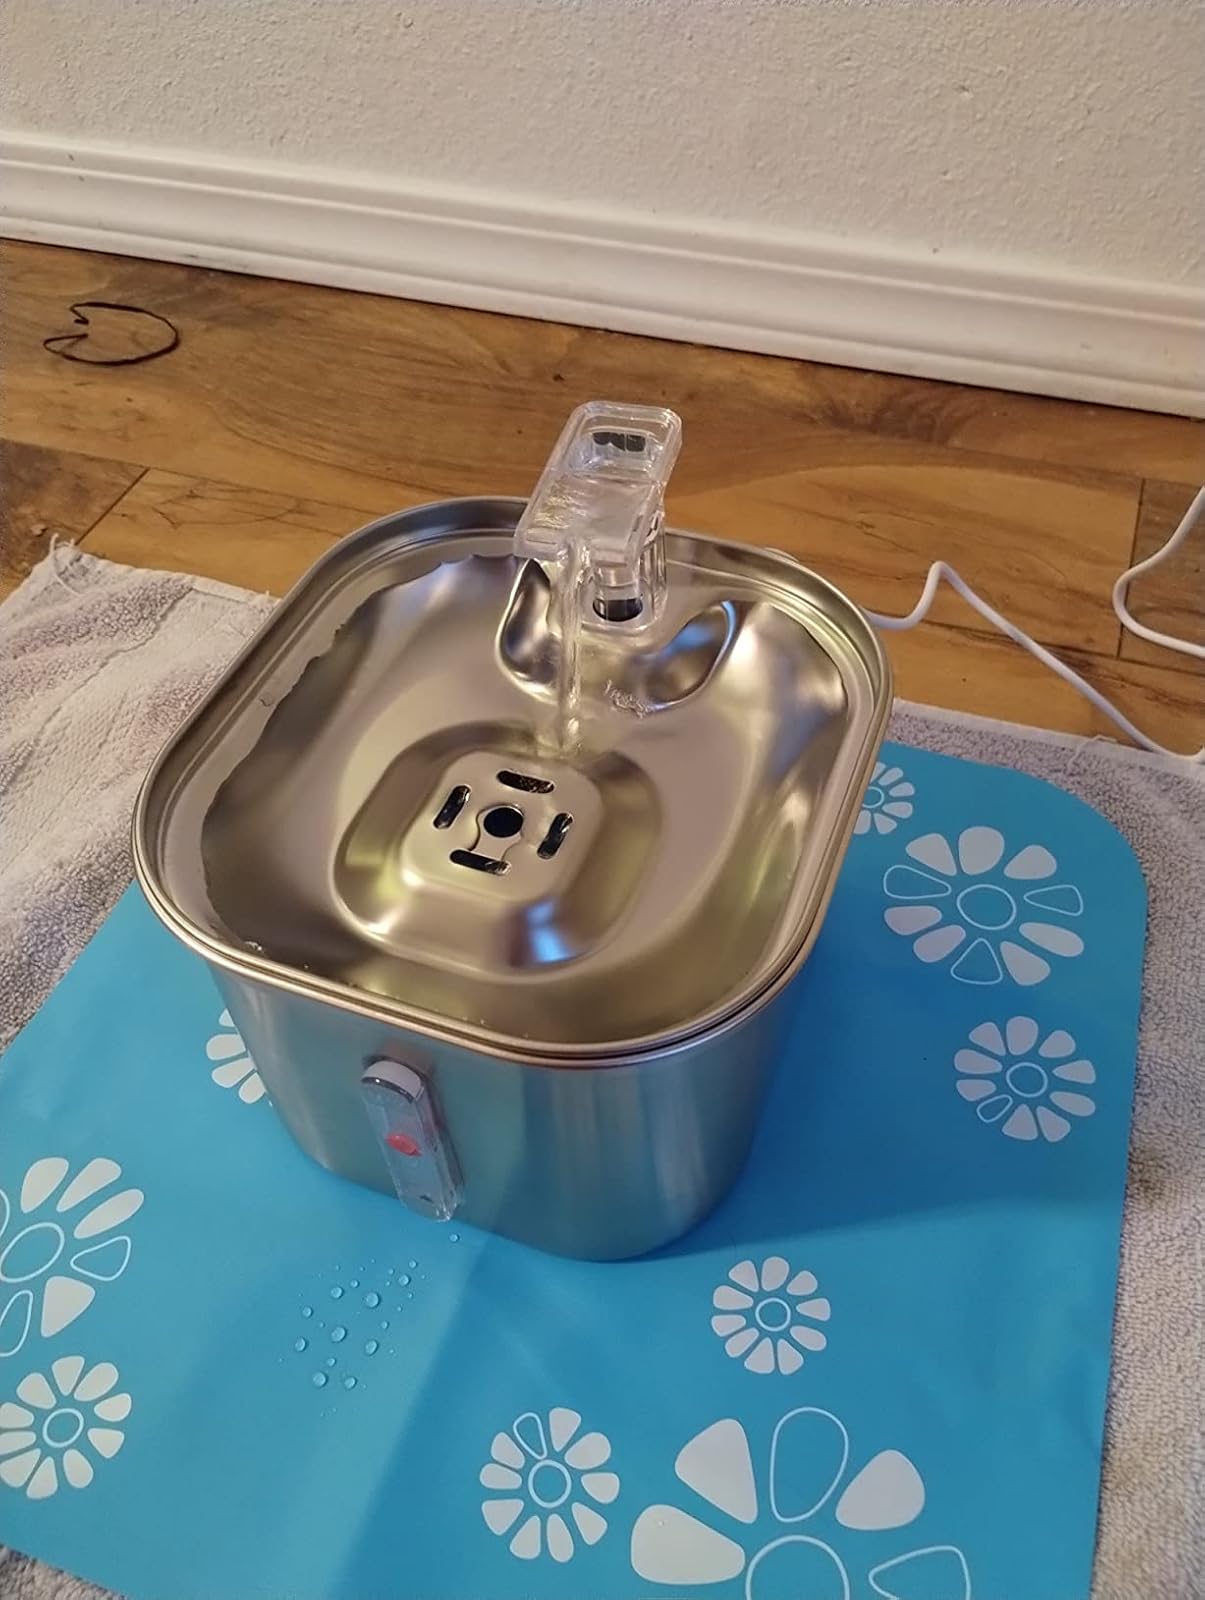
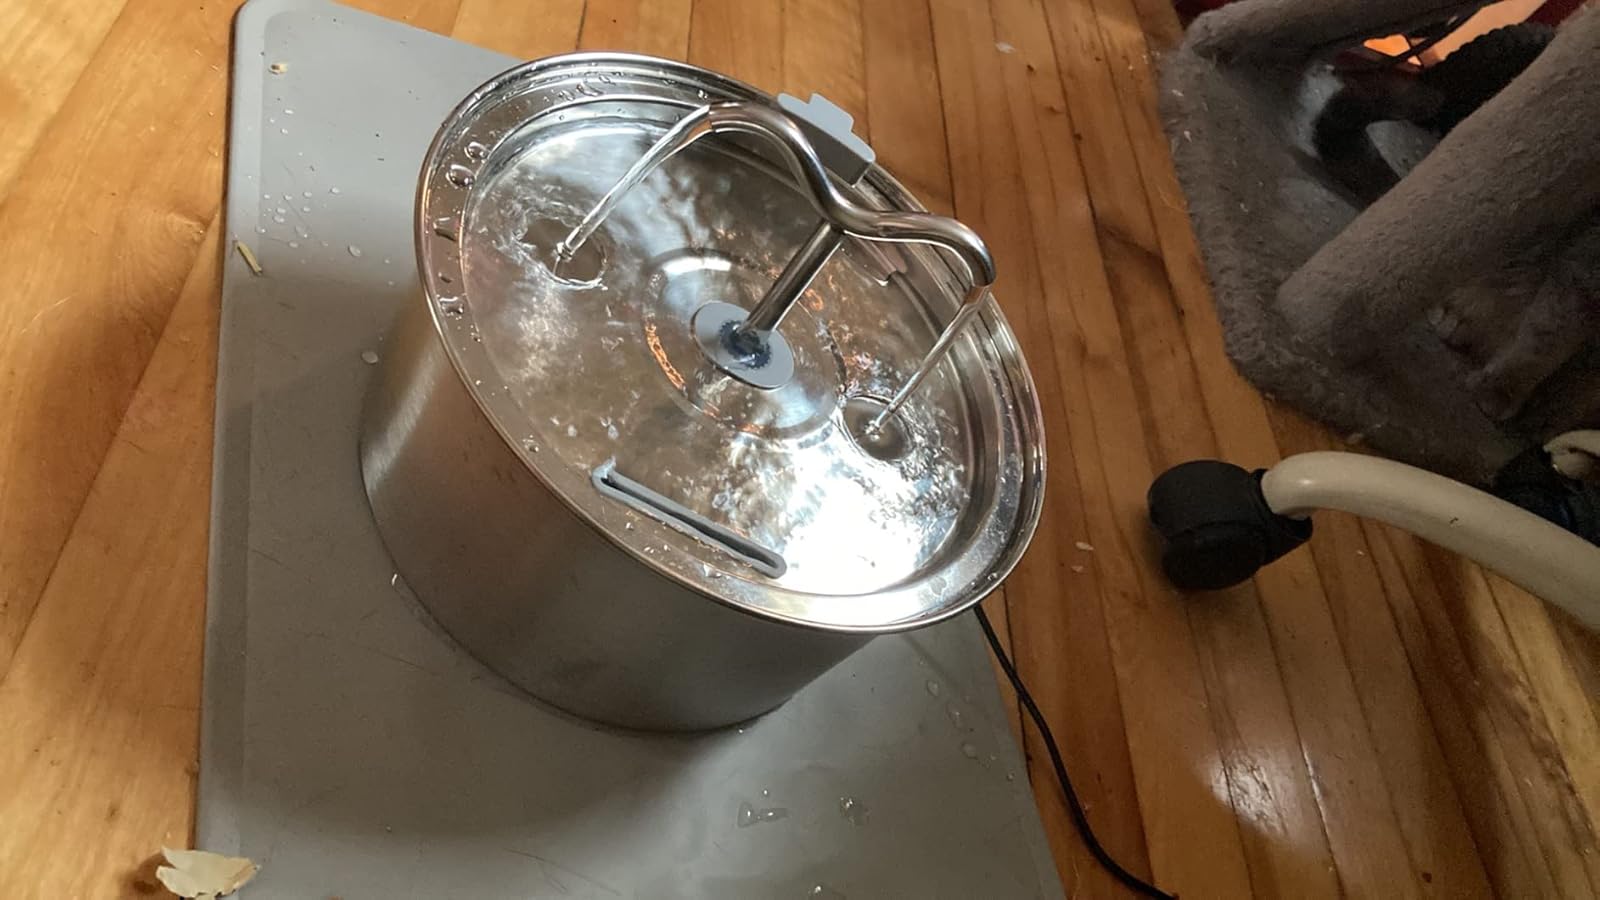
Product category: items_bowl
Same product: no